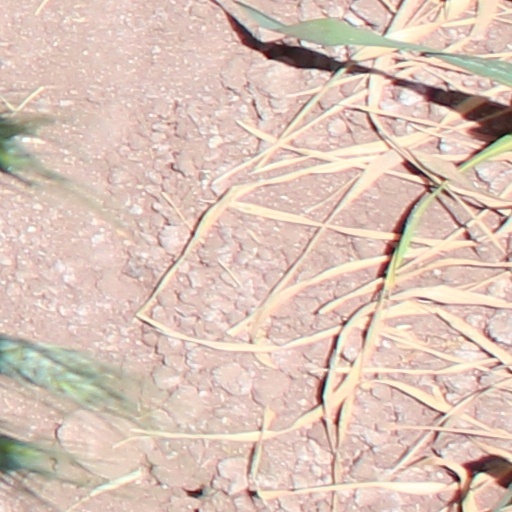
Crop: wheat